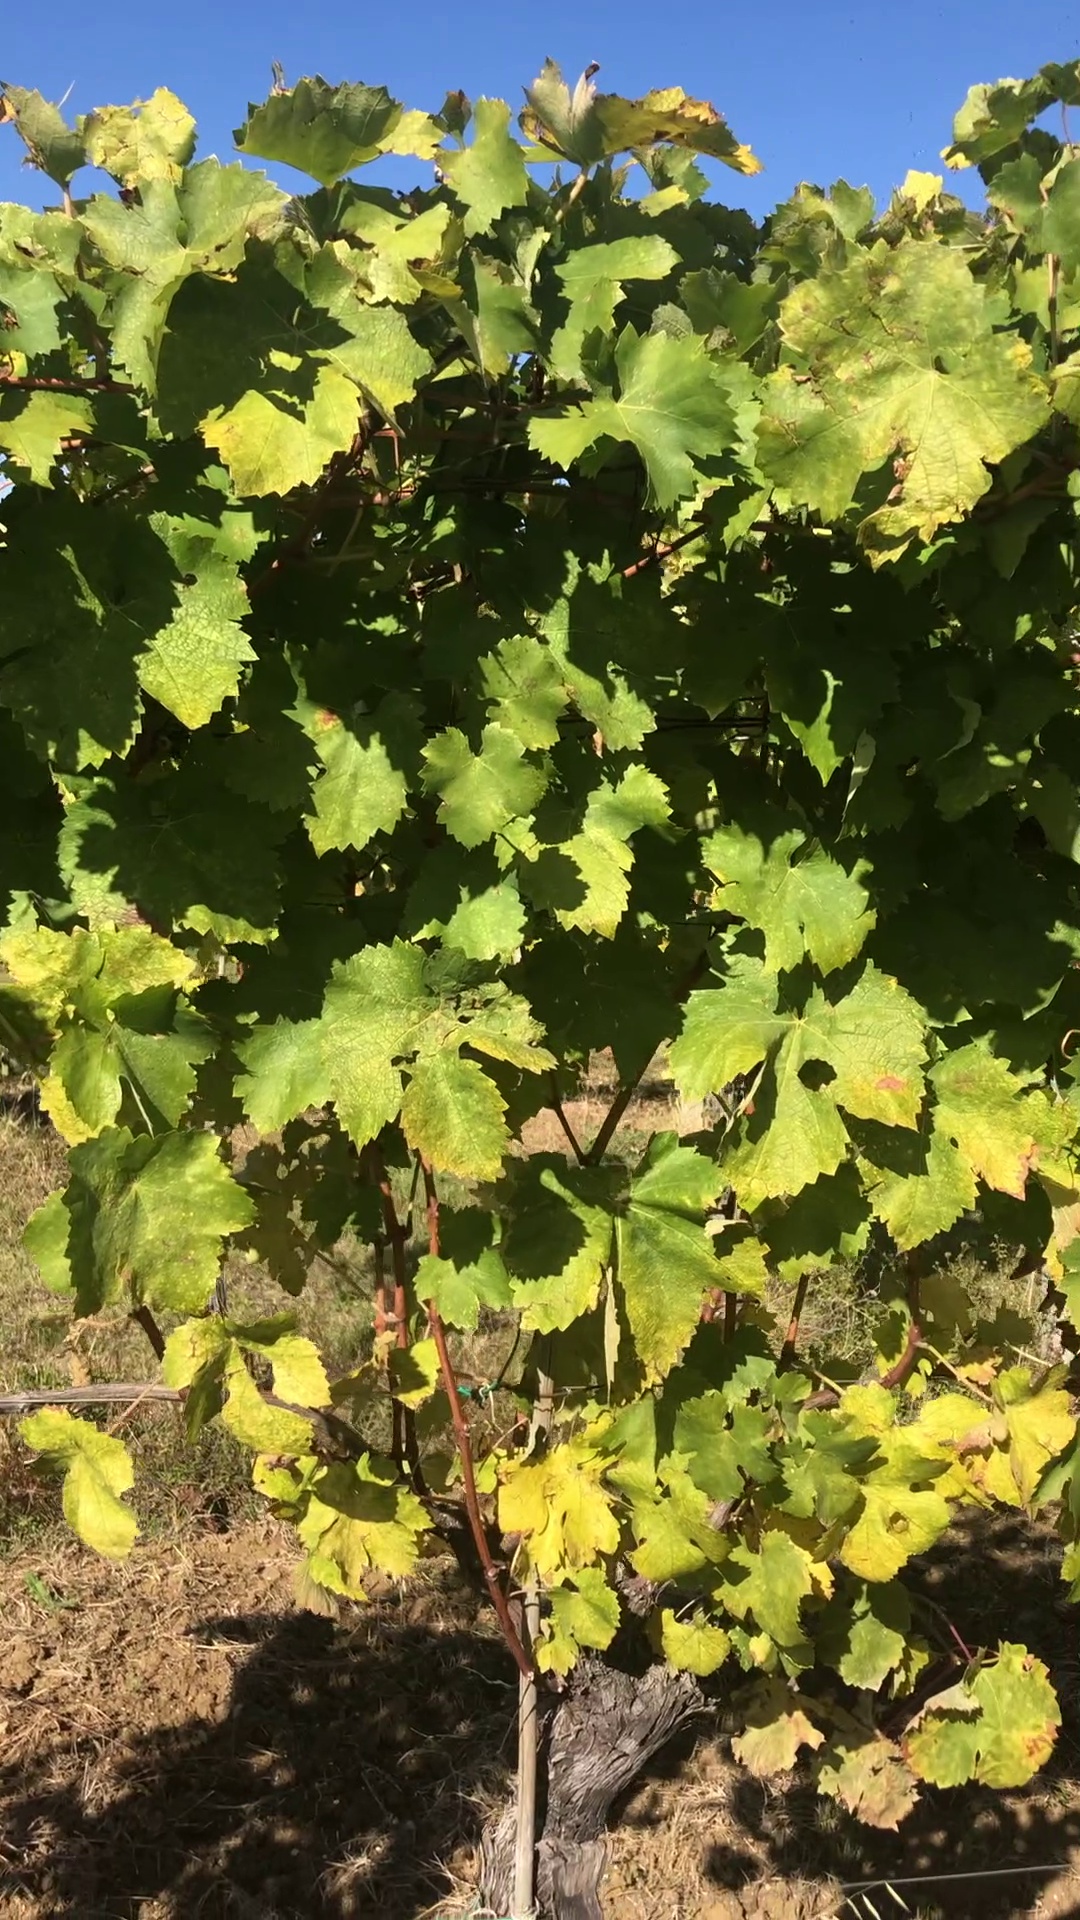
Label: healthy